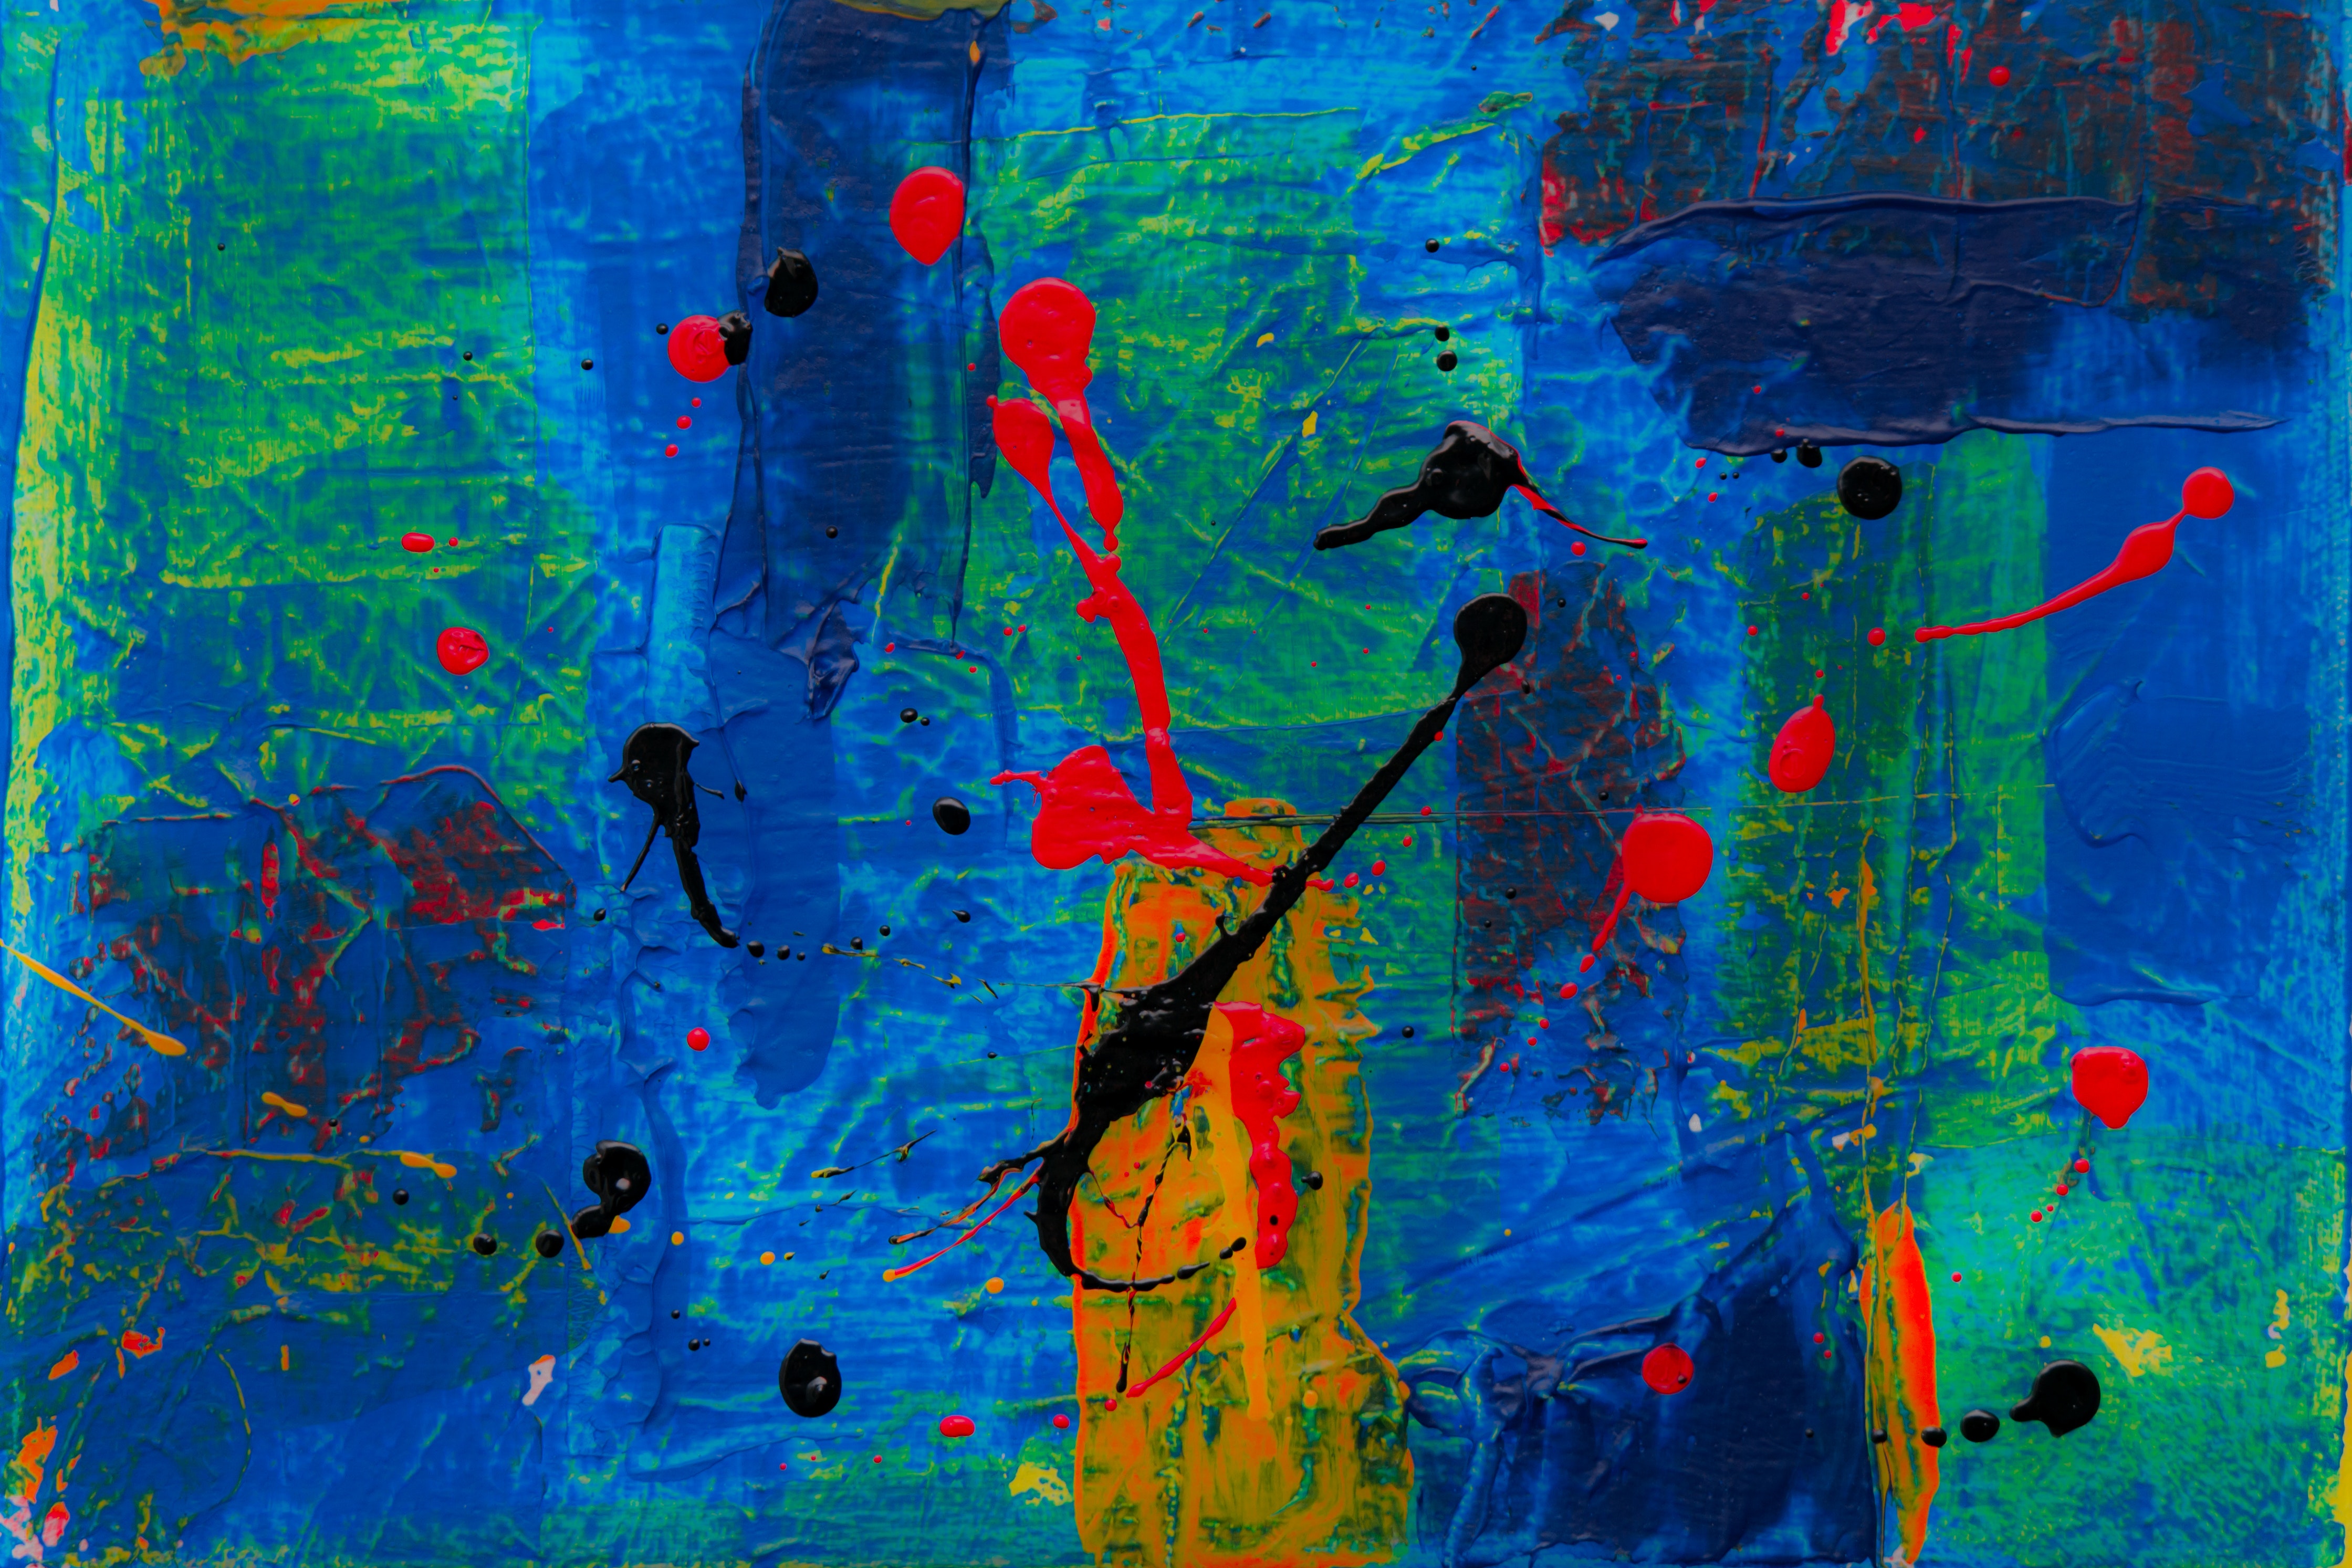
blue, painting, modern art, art, acrylic paint, visual arts, paint, child art